Oreste Perri

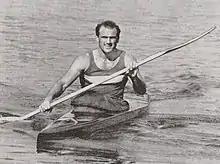
Perri in 1974

Oreste Perri (born 27 June 1951) is an Italian sprint canoeist (and later politician) who competed from the early 1970s to the early 1980s.